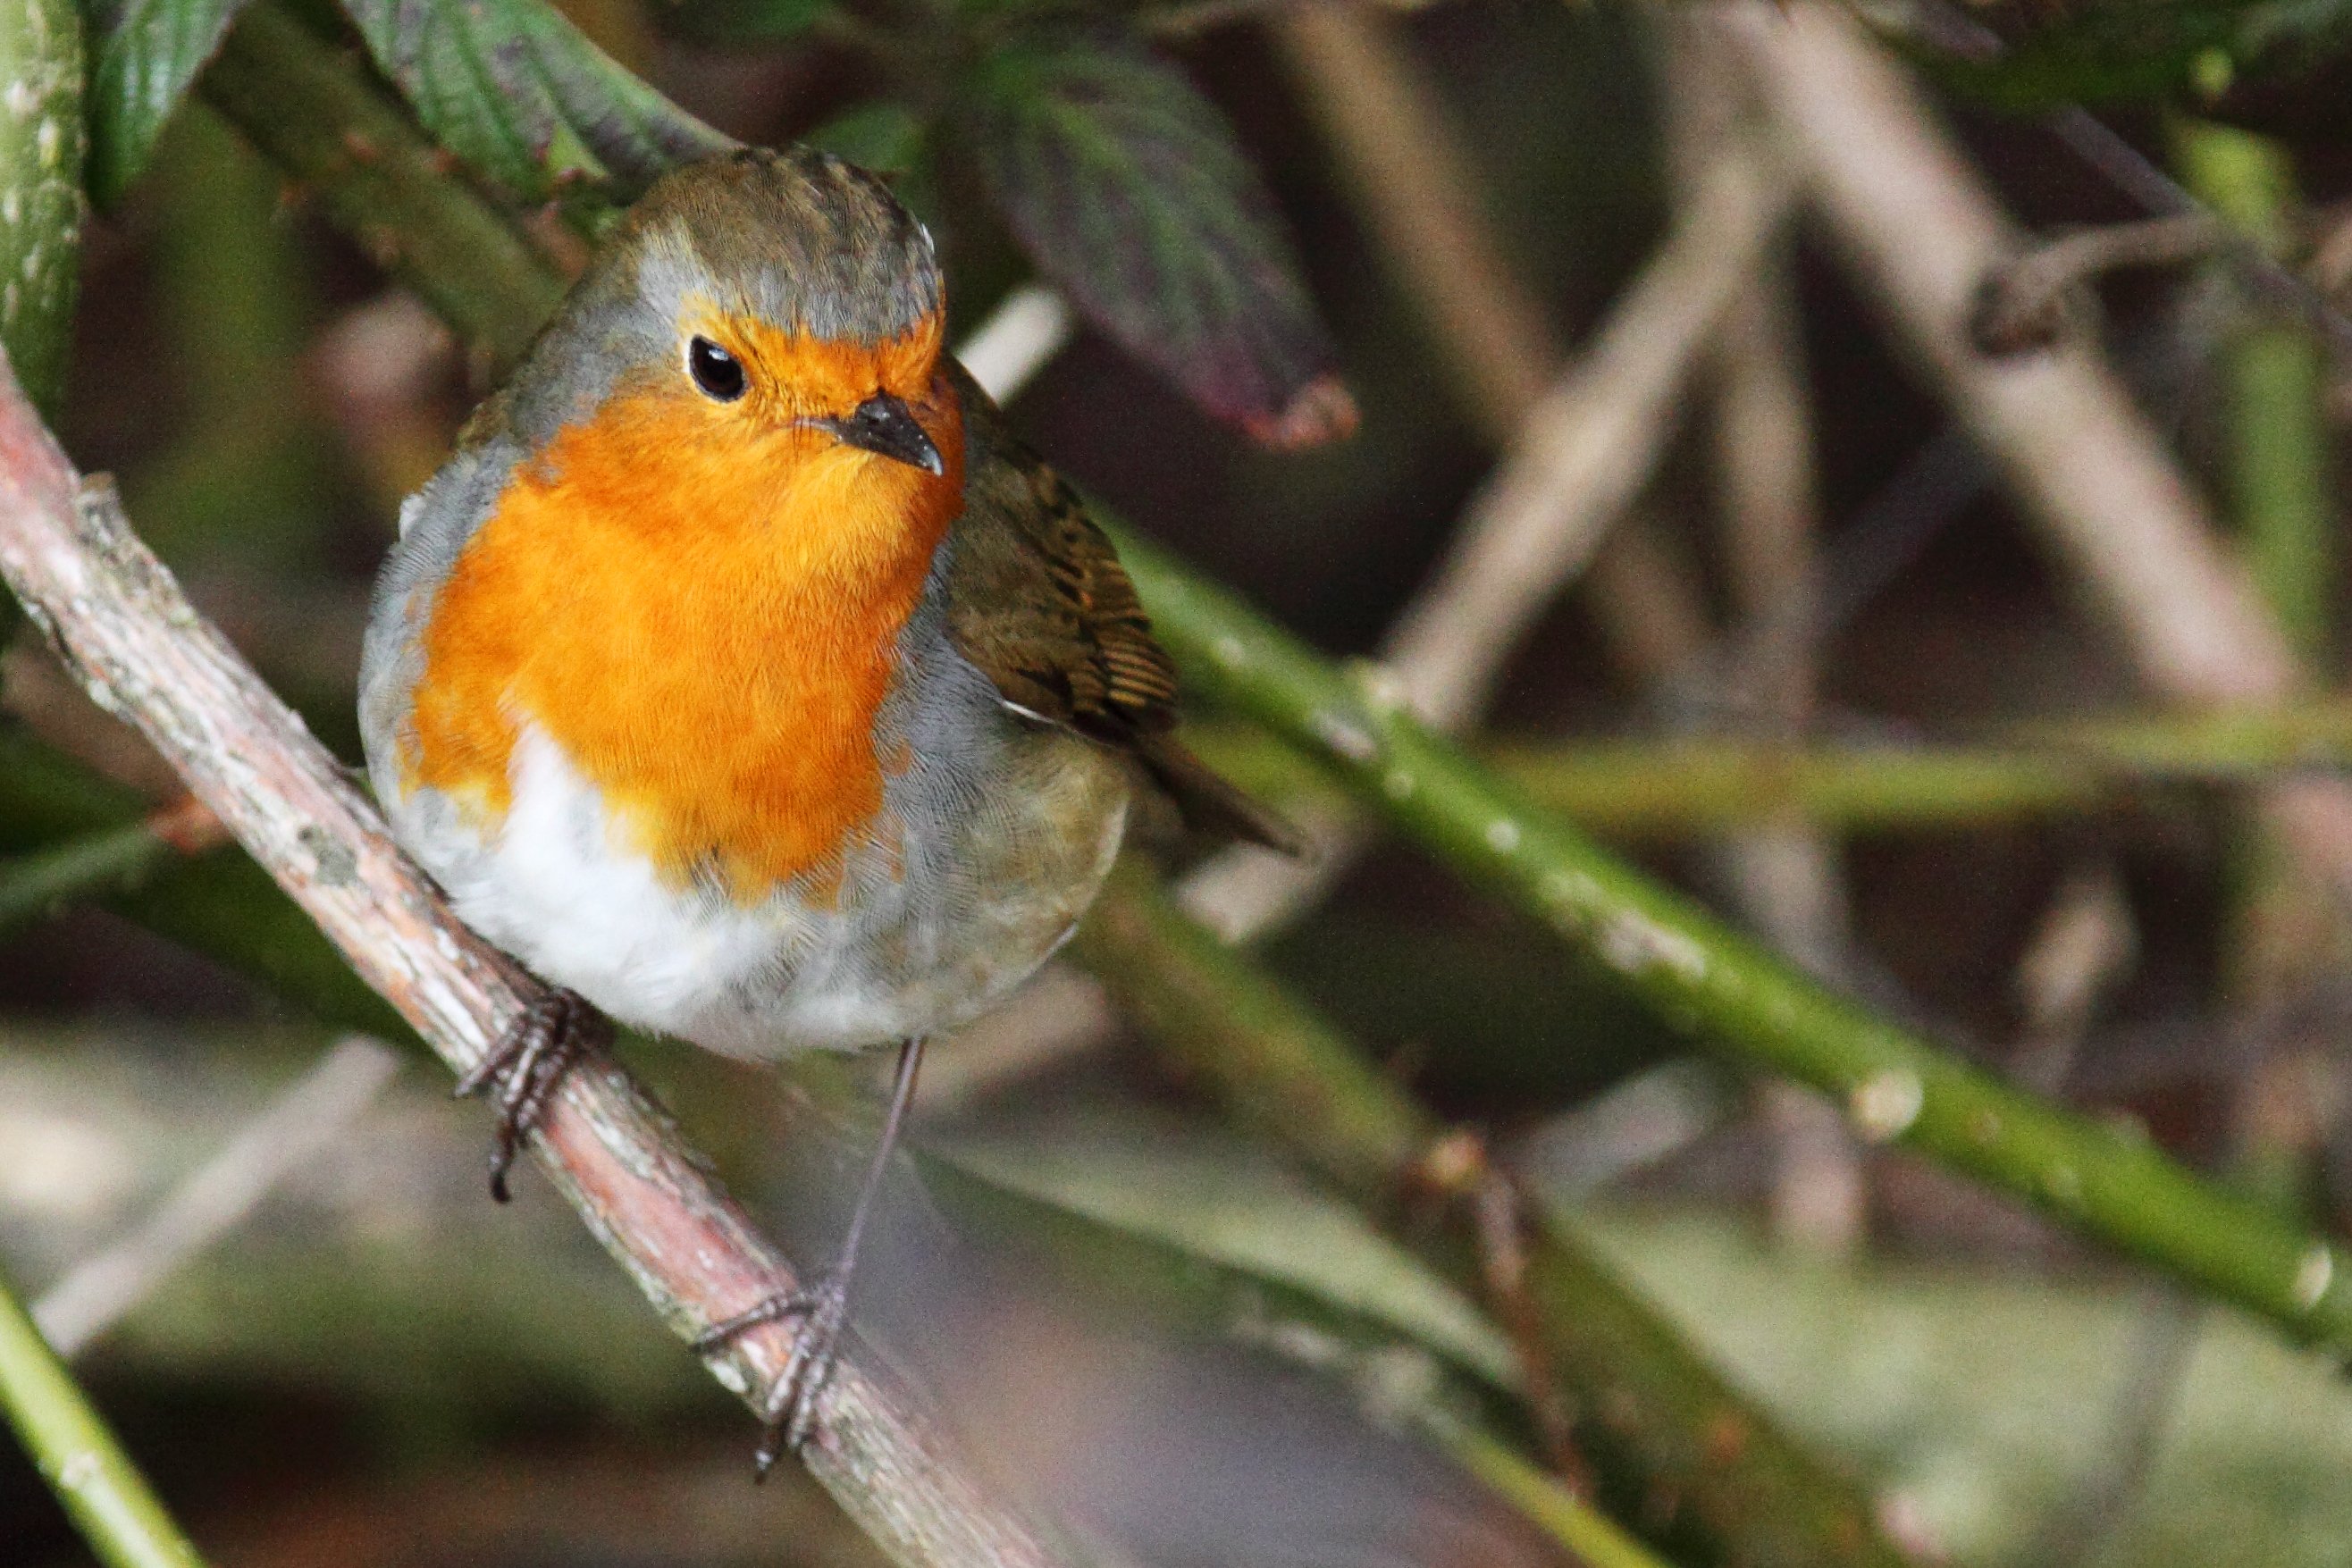
nature, branch, bird, wing, flower, animal, cute, wildlife, beak, robin, fauna, feathers, vertebrate, brambling, old world flycatcher, perching bird, emberizidae, nightingale, european robin